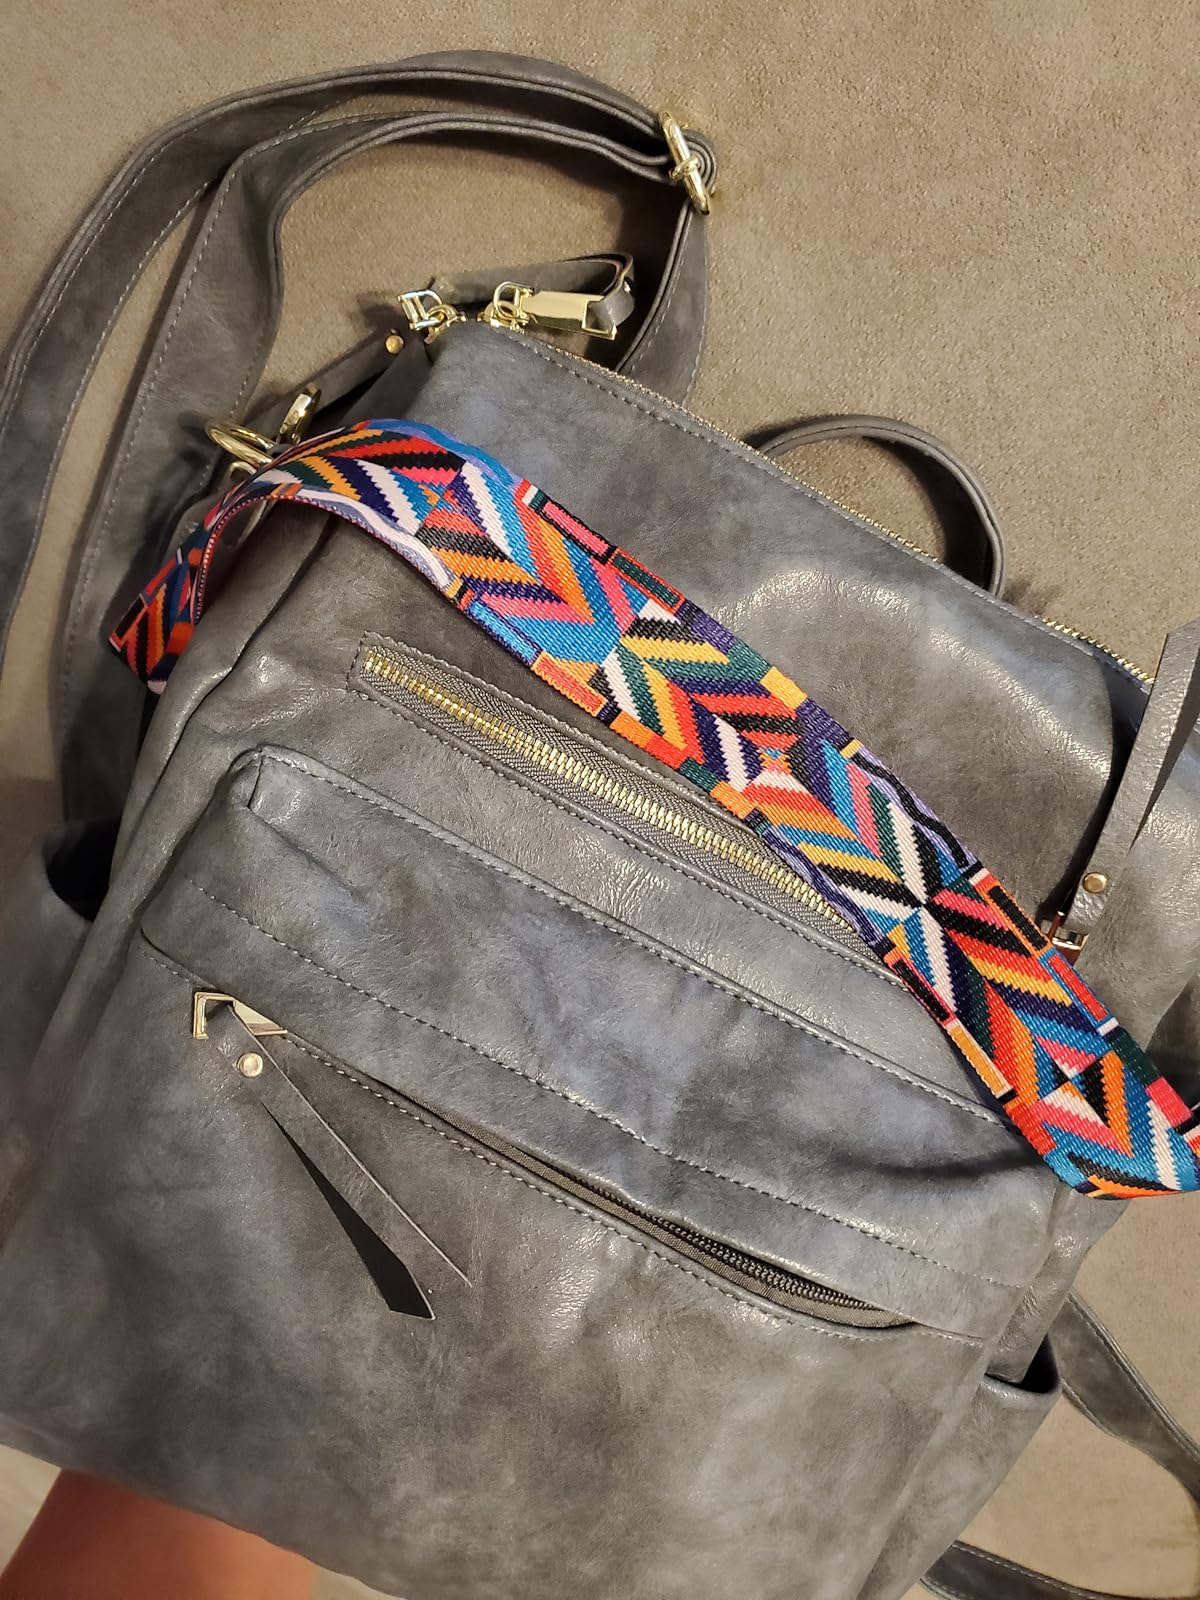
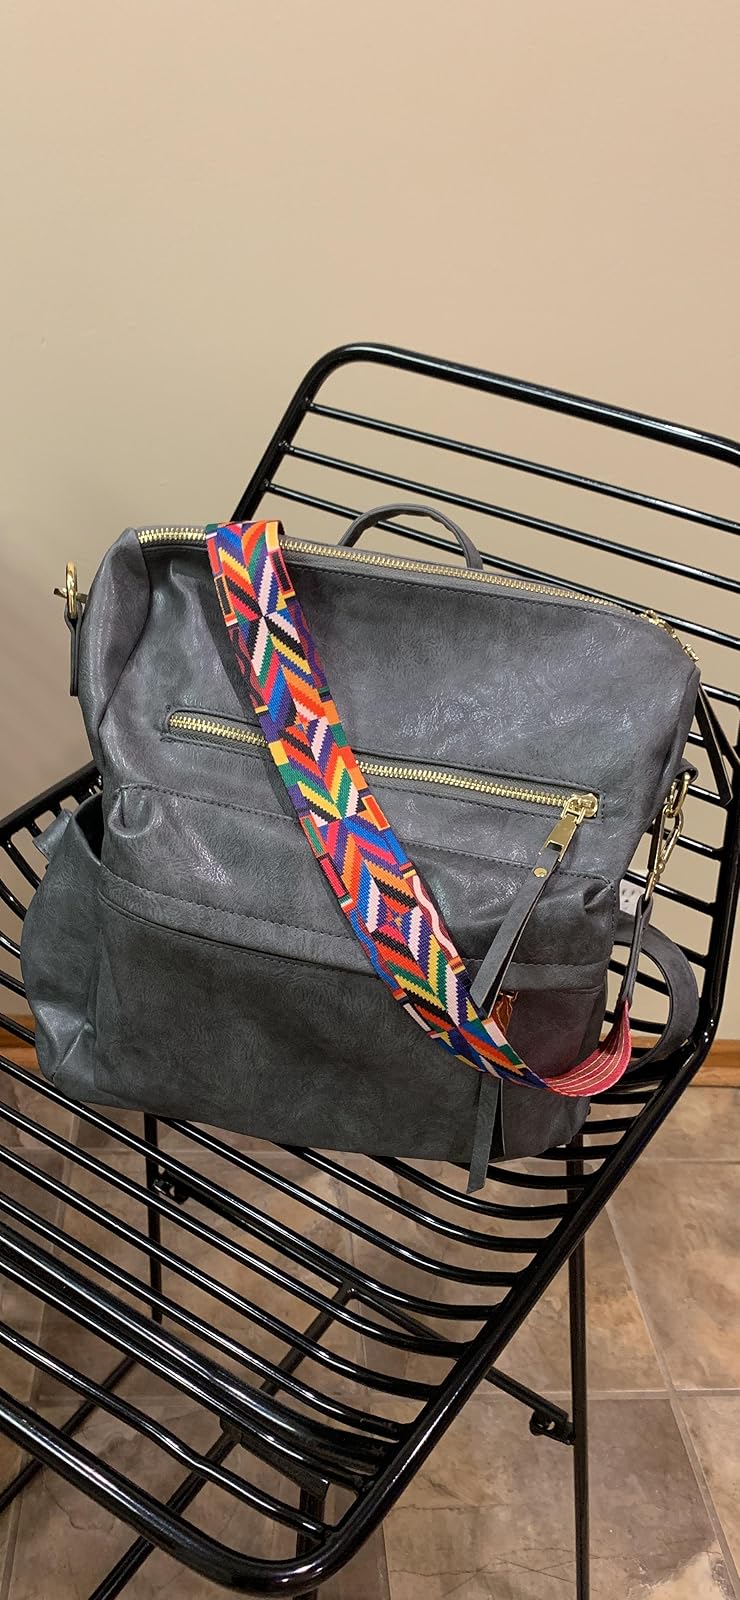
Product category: accessories_handbag
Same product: yes